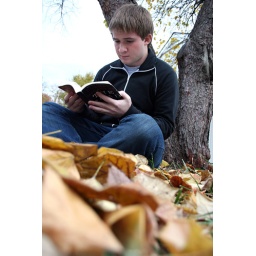
Tyler Waugh/11.12.07; Hunter Rabe, 20, Topeka Junior, reads a book while relaxing under a tree on Monday.